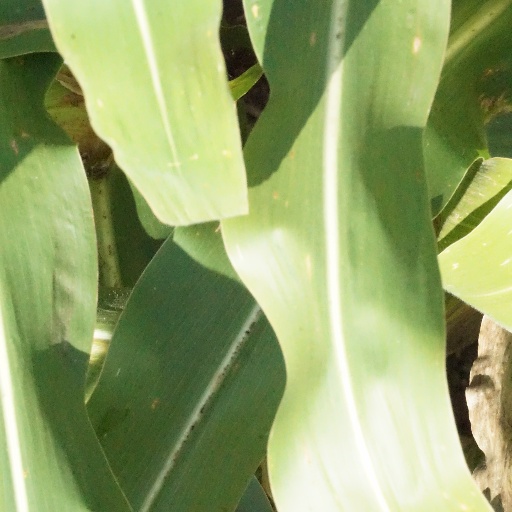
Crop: maize; corn